Chicago Sun-Times

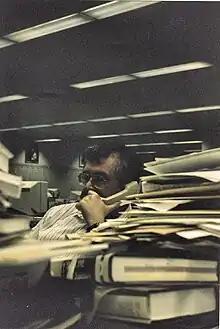
Chuck Neubauer in the former "Chicago Sun-Times" newsroom, 1998

In 1998, the "Sun-Times" demoted longtime TV critic Lon Grahnke, shifting him to covering education. Grahnke, who died in 2006 at age 56 of Alzheimer's disease, remained with the paper until 2001, when he retired following an extended medical leave.